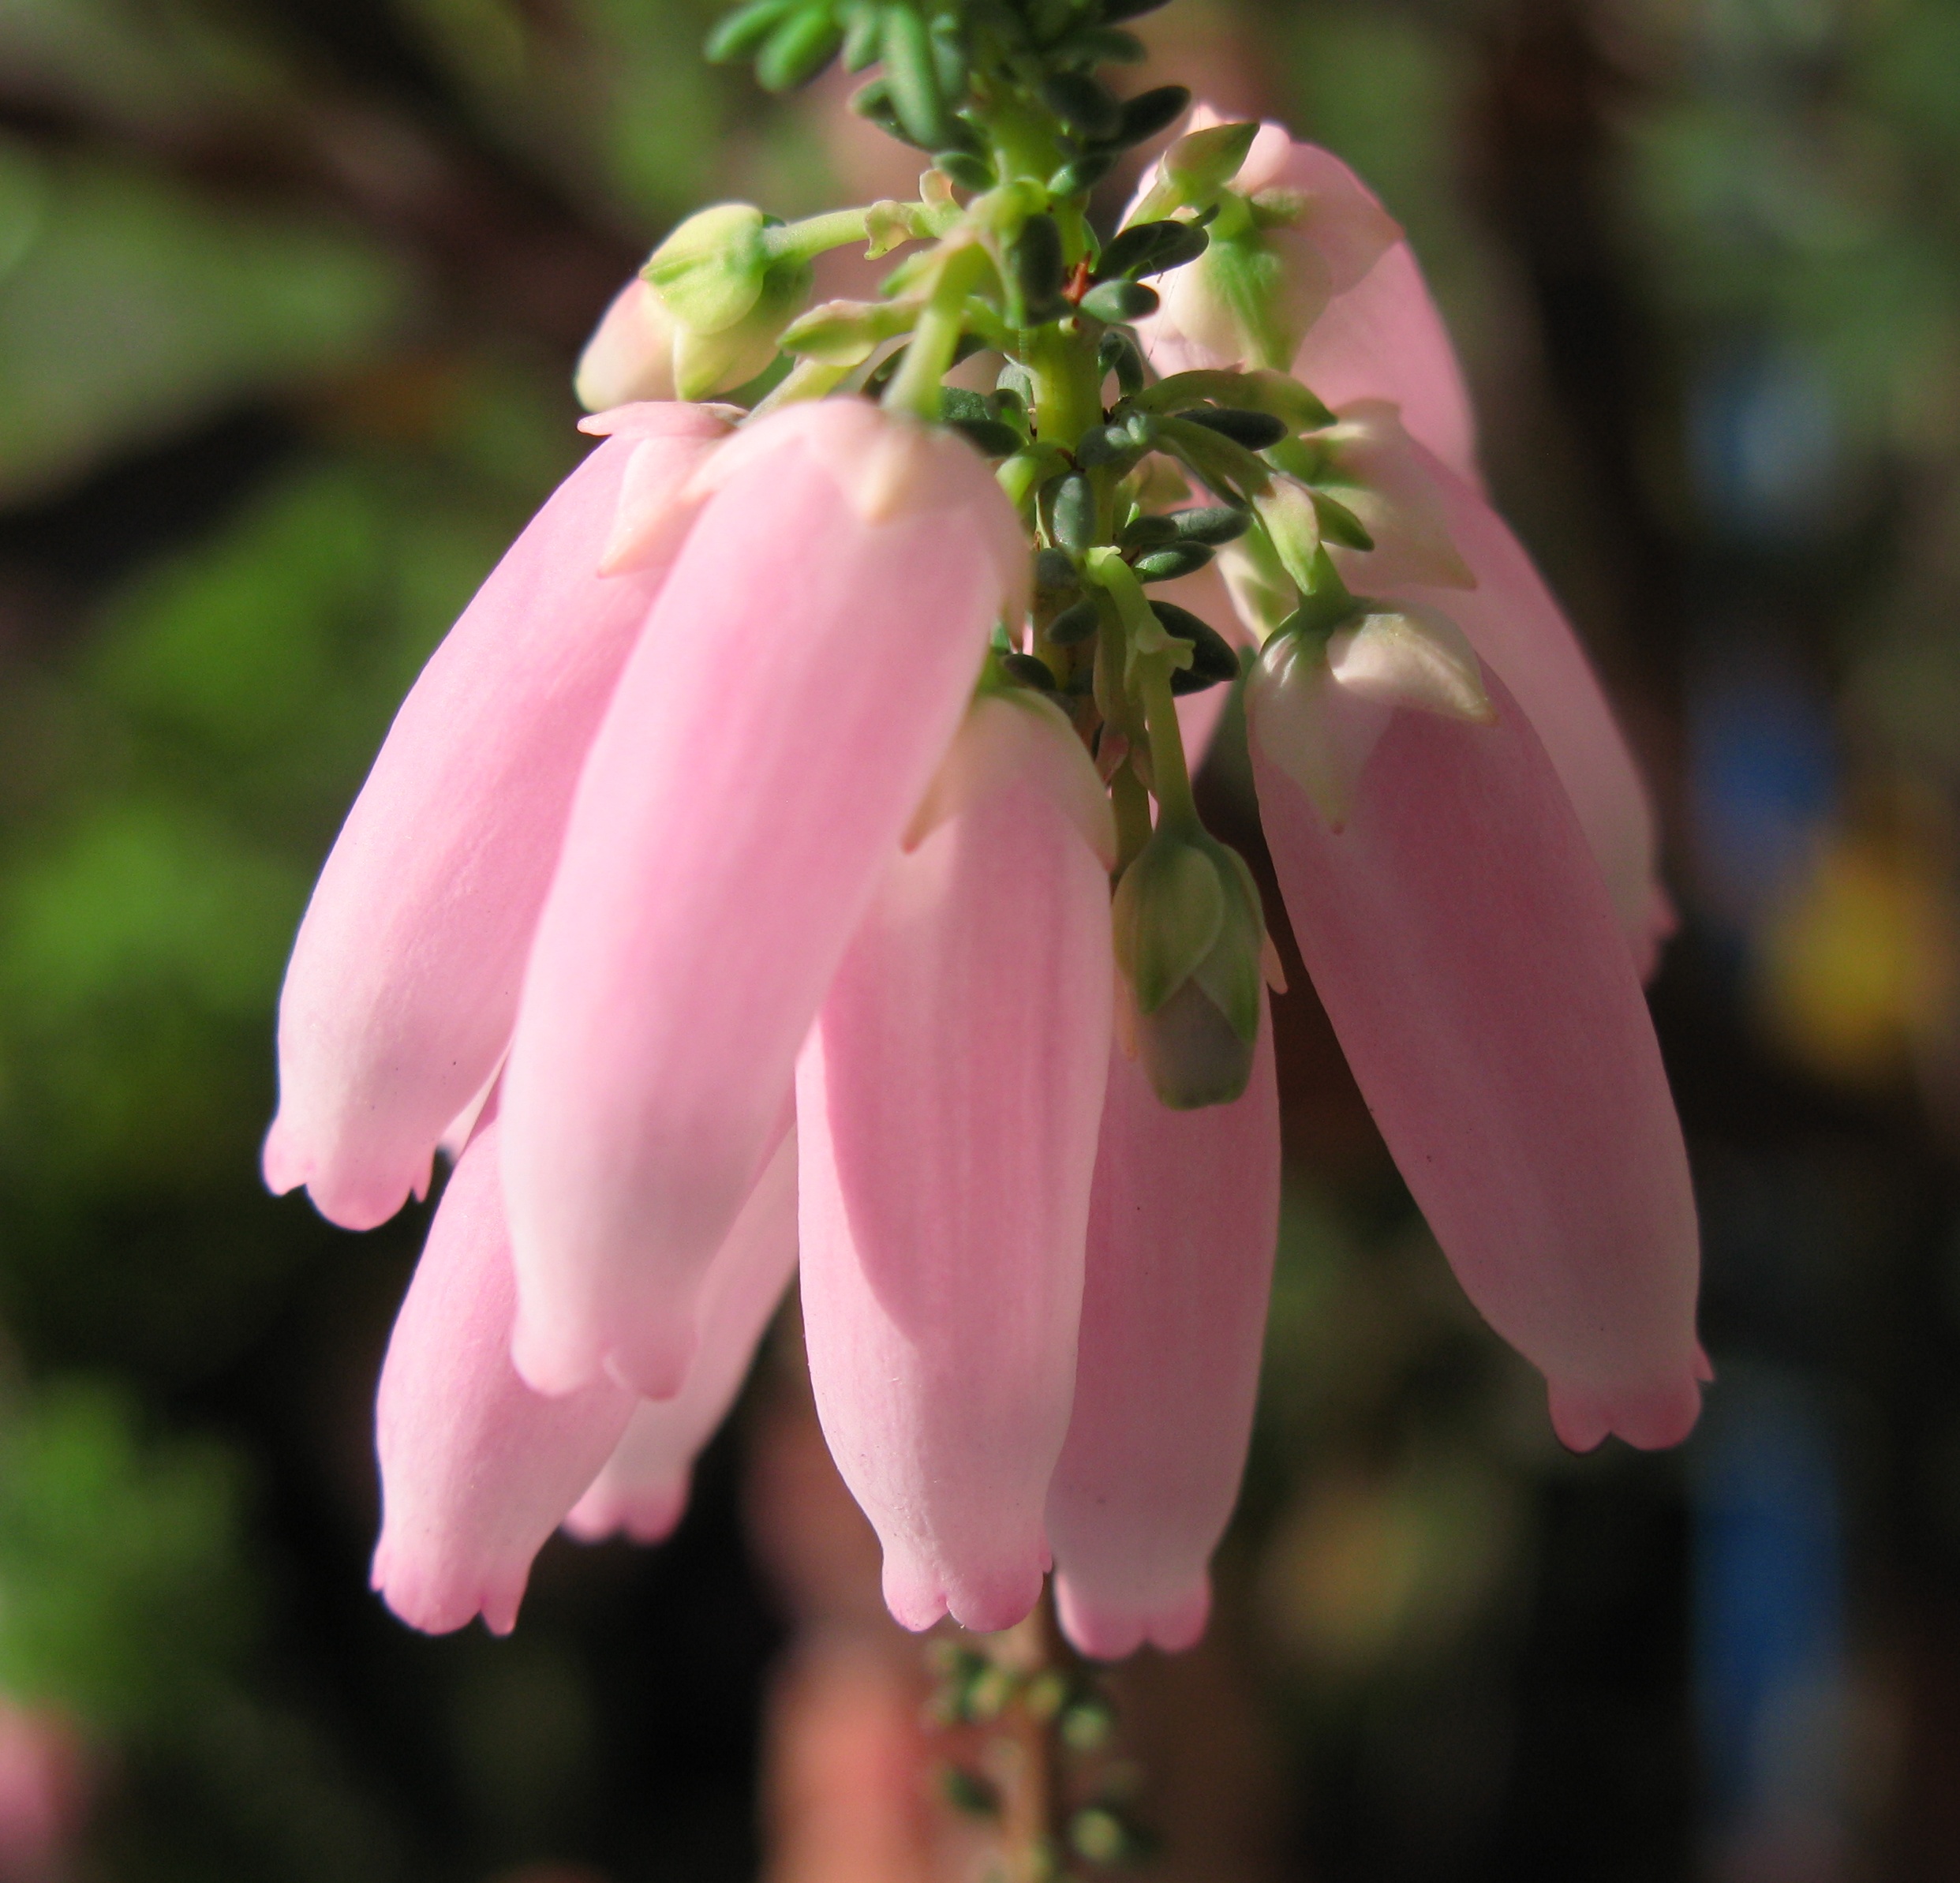
blossom, plant, flower, petal, high, botany, pink, flora, wildflower, shrub, hires, hi, res, resolution, g7, macro photography, flowering plant, land plant